Dance in India

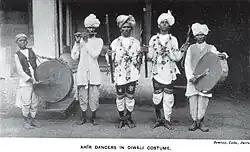
A group of Ahir dancers during Diwali.

Contemporary dance in India encompasses a wide range of dance activities currently performed in India. It includes choreography for Indian cinema, modern Indian ballet and experiments with existing classical and folk forms of dance by various artists.